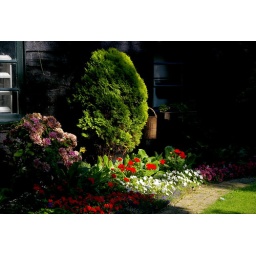
Flors sobre fons negre / Flowers against a black wall